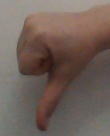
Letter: waw